Ghost in the Shell (2017 film)

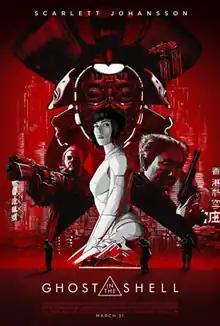
Theatrical release poster

Ghost in the Shell is a 2017 cyberpunk action film directed by Rupert Sanders and written by Jamie Moss, William Wheeler, and Ehren Kruger. It is the first live-action movie based on the Japanese "Ghost in the Shell" franchise envisioned by Masamune Shirow, and stars Scarlett Johansson, Takeshi Kitano, Michael Pitt, Pilou Asbæk, Chin Han, and Juliette Binoche. Set in a near future when the line between humans and robots is blurring, the story follows Major Mira Killian (Johansson), a cyborg supersoldier who investigates her past.